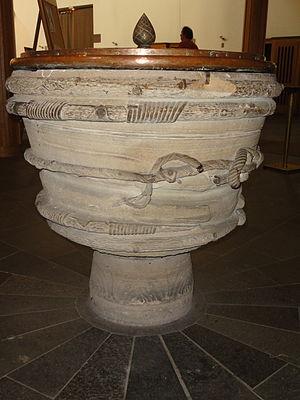
Alsace, Bas-Rhin, Église Saint-Jean de Strasbourg (PA00085027). Fonts baptismaux (XVe).